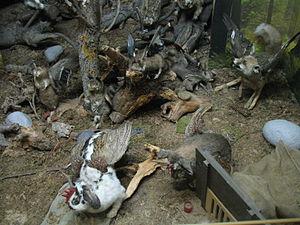
Le musée de la chasse et de la pêche est un musée allemand situé à Munich spécialisé dans l'histoire de la chasse et de la pêche en Allemagne et dans d'autres pays.